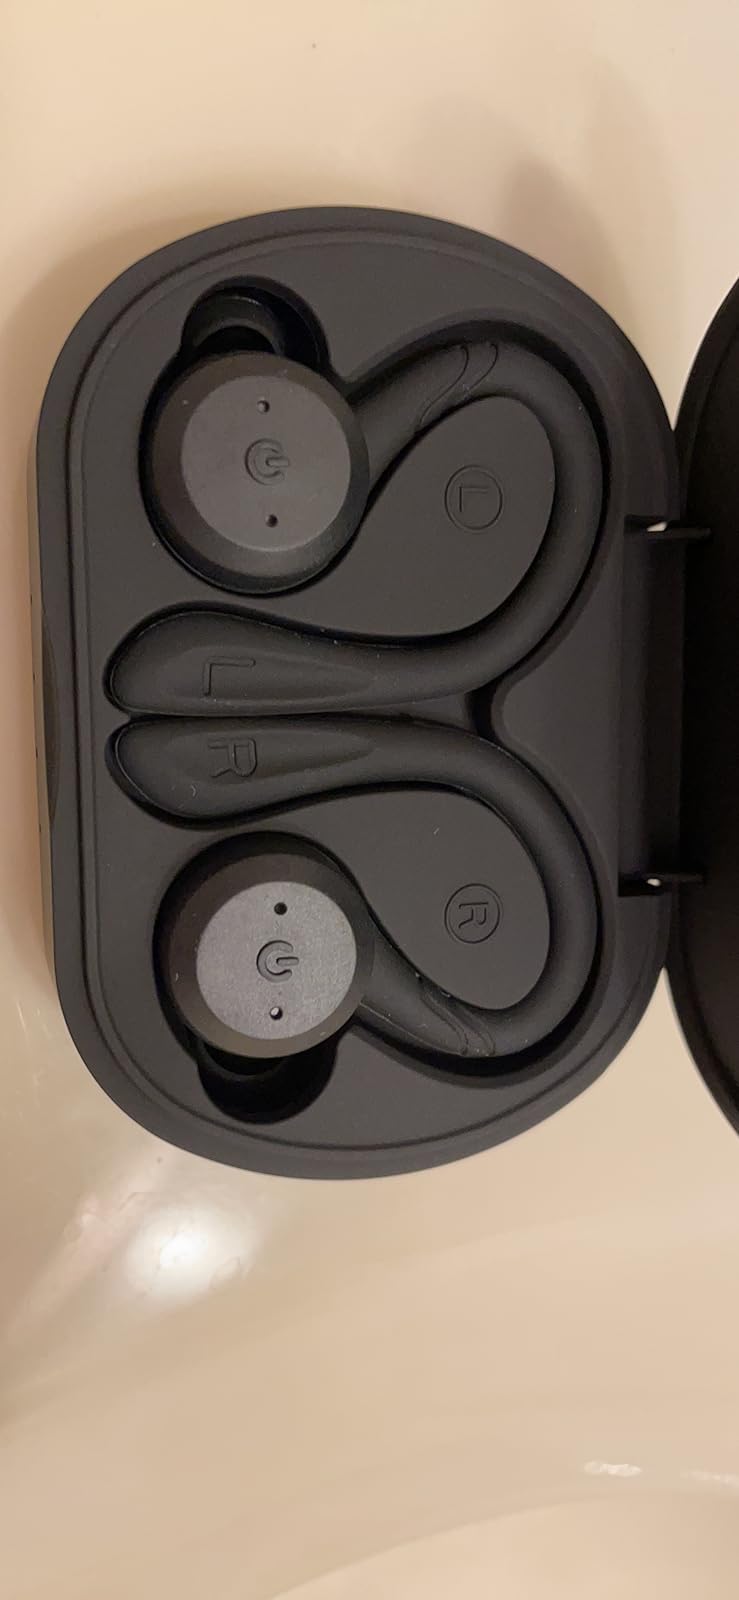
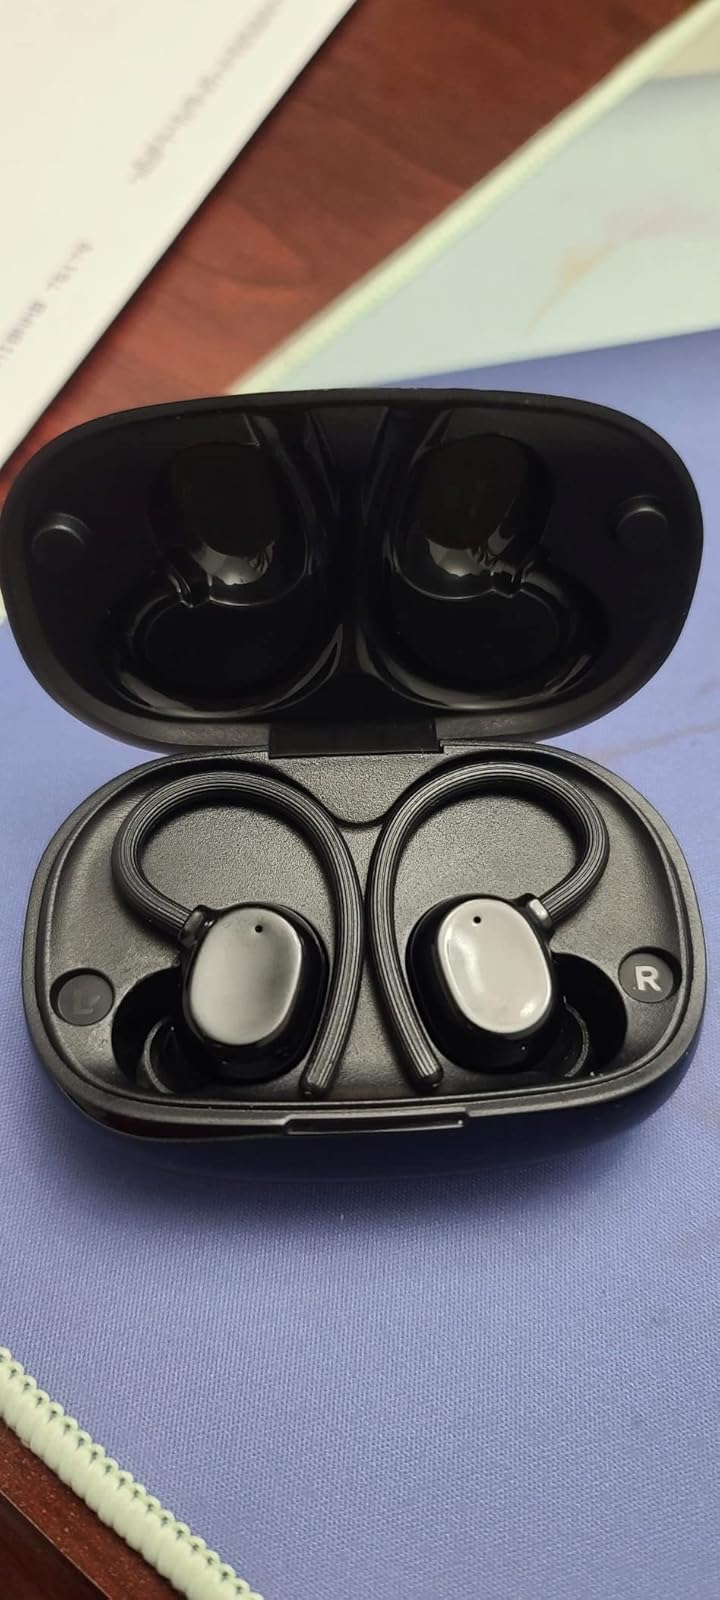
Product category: earbuds
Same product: no